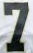
Number: 7